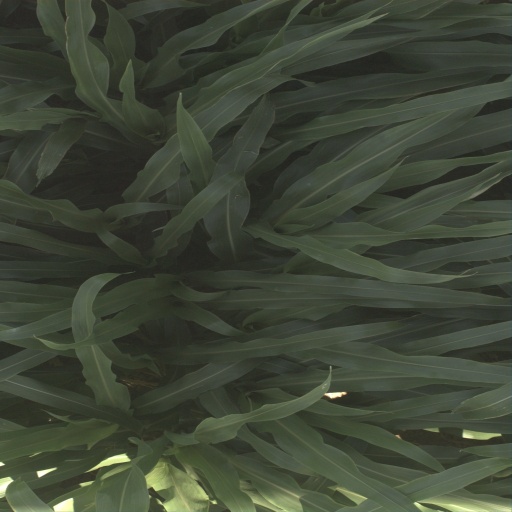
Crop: sorghum